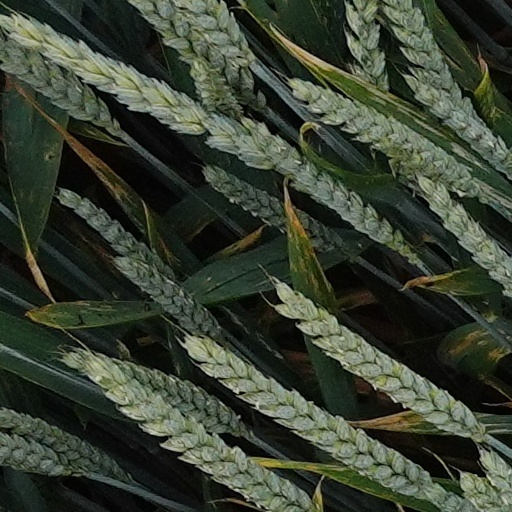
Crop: wheat